Akikawajiri Station

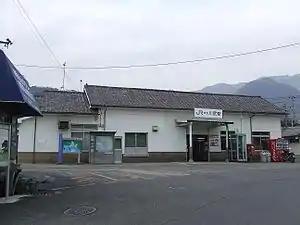
Akikawajiri Station, December 2007

is a passenger railway station located in the city of Kure, Hiroshima Prefecture, Japan. It is operated by the West Japan Railway Company (JR West).